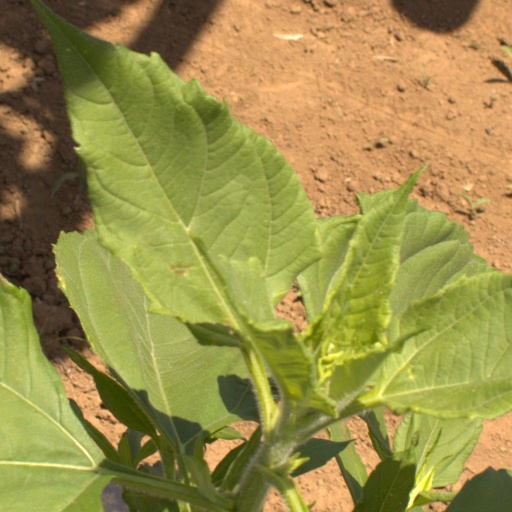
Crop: Jerusalem artichoke